Thaddeus Zielinski

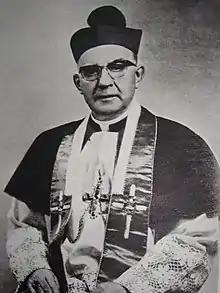
Zielinski in 1986

Tadeusz "Thaddeus" F. Zielinski (191611 Aug 1990) was a bishop of the Polish National Catholic Church (PNCC). Zielinski was born in Wilkes-Barre, Pennsylvania in 1916 to Francis and Mary Kompinski Zielinski. He was consecrated in Buffalo, New York on September 2, 1954 and served as Prime Bishop of the Polish National Catholic Church from 1969 until his retirement in 1978. Zielinski was the first American to serve as a bishop in the PNCC, and likewise, was the first bishop primate born in the United States. Zielinski died on August 11, 1990, at the age of 85 in Scranton, Pennsylvania. During his tenure, the use of the English language, in place of Polish, was popularized with the translation of liturgies and hymns.